Farud

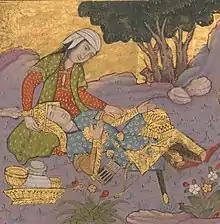
Jarira and dying Farud

As the morning arrived, the fighting resumed and Firoud led his warriors in the mountains where extreme battle took place and Firoud made havoc among his enemies and they beheld that Firoud was a lion in the fight.